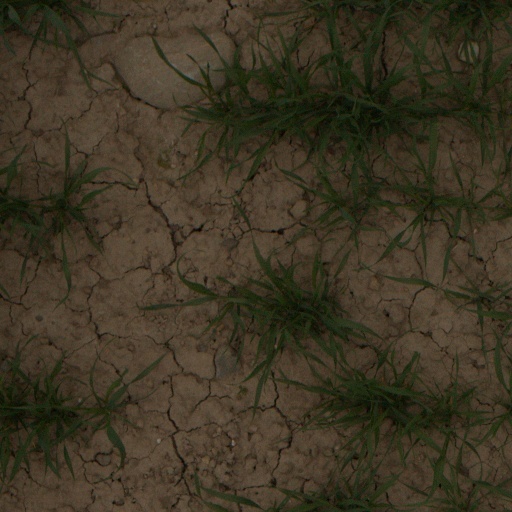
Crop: wheat